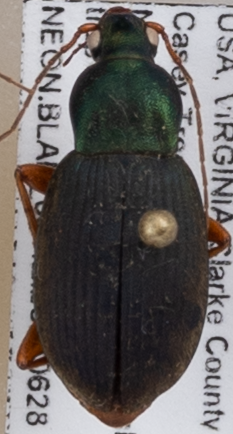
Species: Chlaenius aestivus
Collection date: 2022-06-28
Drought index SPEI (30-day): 0.17
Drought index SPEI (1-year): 0.142
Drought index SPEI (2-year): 0.51